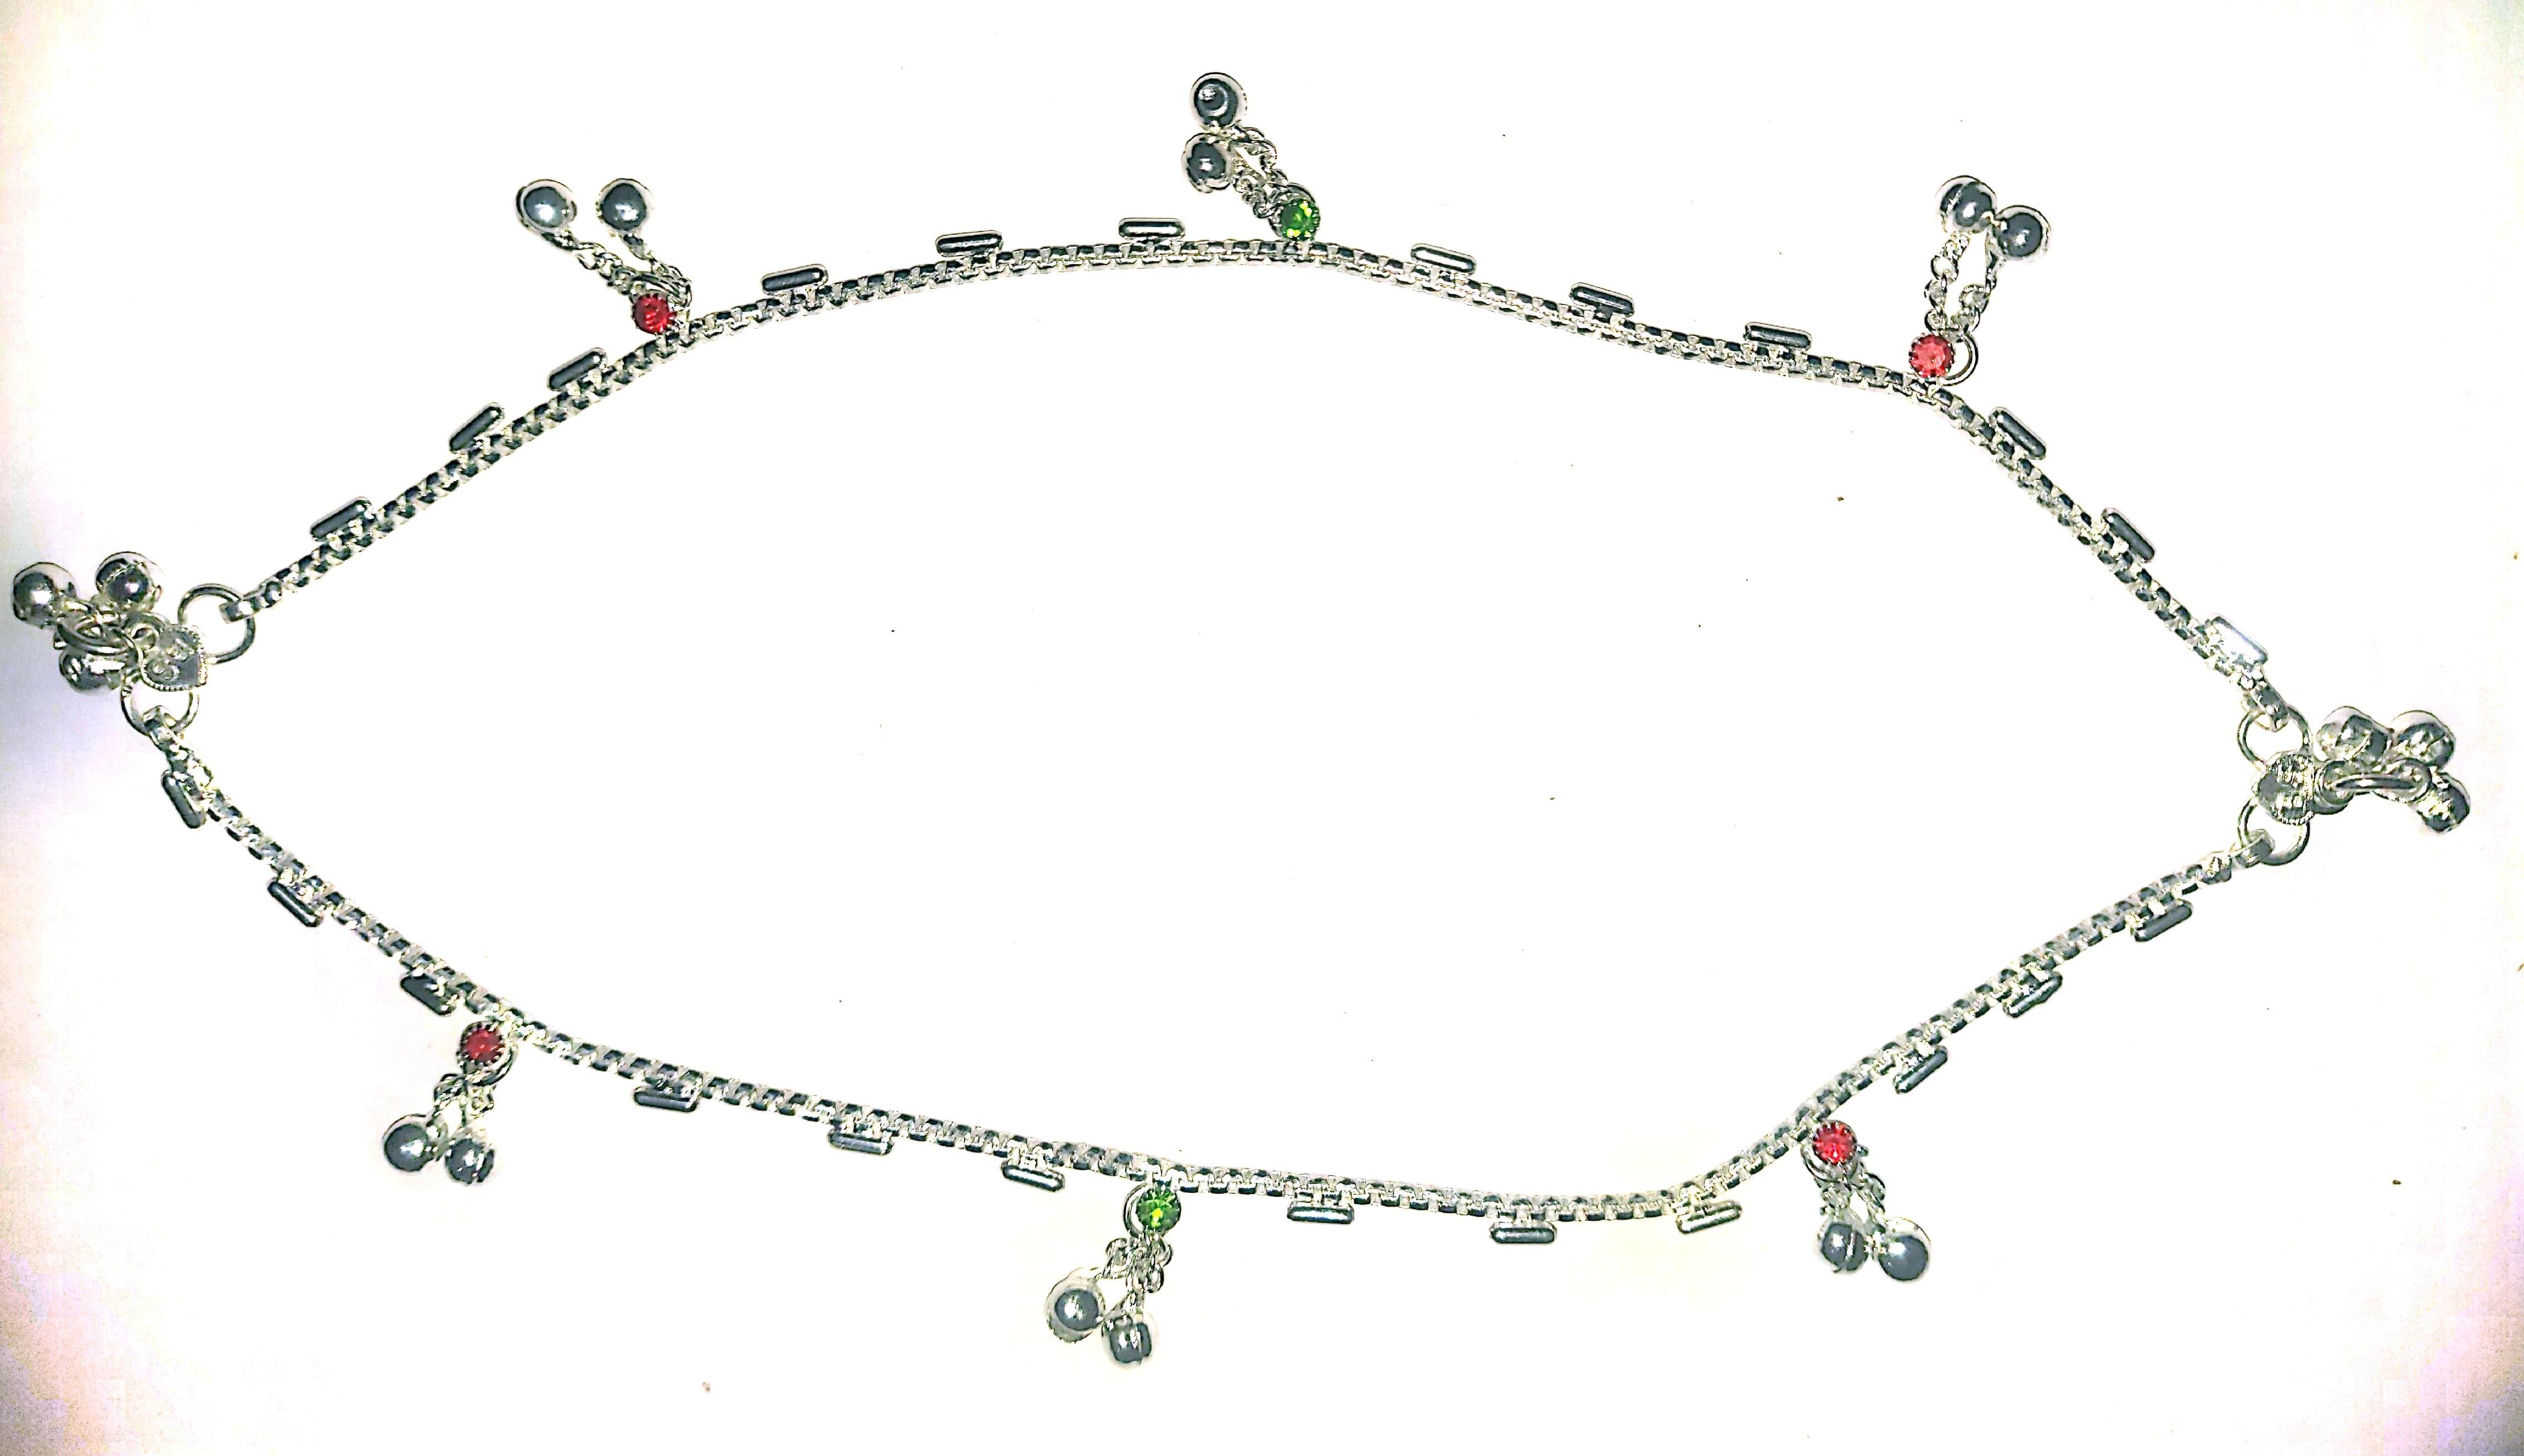
ONLY ONE DIGI E INDOWORLD PRIVATE LIMITED Premium Anklets Tagadi Jewelry (Silver)
Type: Anklets
Brand: ONLY ONE DIGI E INDOWORLD PRIVATE LIMITED
Price: Rs. 149
 Genuine Silver Ethnic Designer Jewellery For Women & Girls. Stylish And Trendy Jewellery From The House Of VIRGO Perfect For All Occasions. Quality - All Our Jewellery Is Export Quality. Anti-Allergic, Rust And Corrosion Resistant. No Lead Or Nickel So It Wont Irritate Your Skin. The Highest Quality Of Silver Further Ensures A Long-Lasting Shine. These Jewellery Set Is Perfect For All Occasions. A Classic Fusion Of Exquisite Craftsmanship And Feminine Elegance.Pair These Intricate Jewellery With Any Outfit To Craft A Precious Look In No Time At All. It Is Produced Under Fine Quality Production, So Wear This Masterpiece Of Latest Fashion And Designing Without Worrying About Anything. VIRGO Jewellery Is A Classic Piece That Never Goes Out Of Style. Our Jewelry Is Designed With Fine Craftsmanship And Dedication To Meet High Expectations.
Features: German Silver Metal Alloy Leg Anklets For Women & Girls ,Women Anklet Jewellery For Girls Stylish Anklet Silver Silver Payal For Women Stylish Designer Work For Women Traditional Payal For Women & Girls,Traditional Indian Anklets For The Fashion-Conscious Woman Traditional Indian Anklets For The Fashion-Conscious Woman Impon Jewellery For Girls Stylish,These rich looking, high quality imitation anklets are made of Skin Friendly German Silver White Metal with 100% Silver Coating.
Included: Silver Jwellery